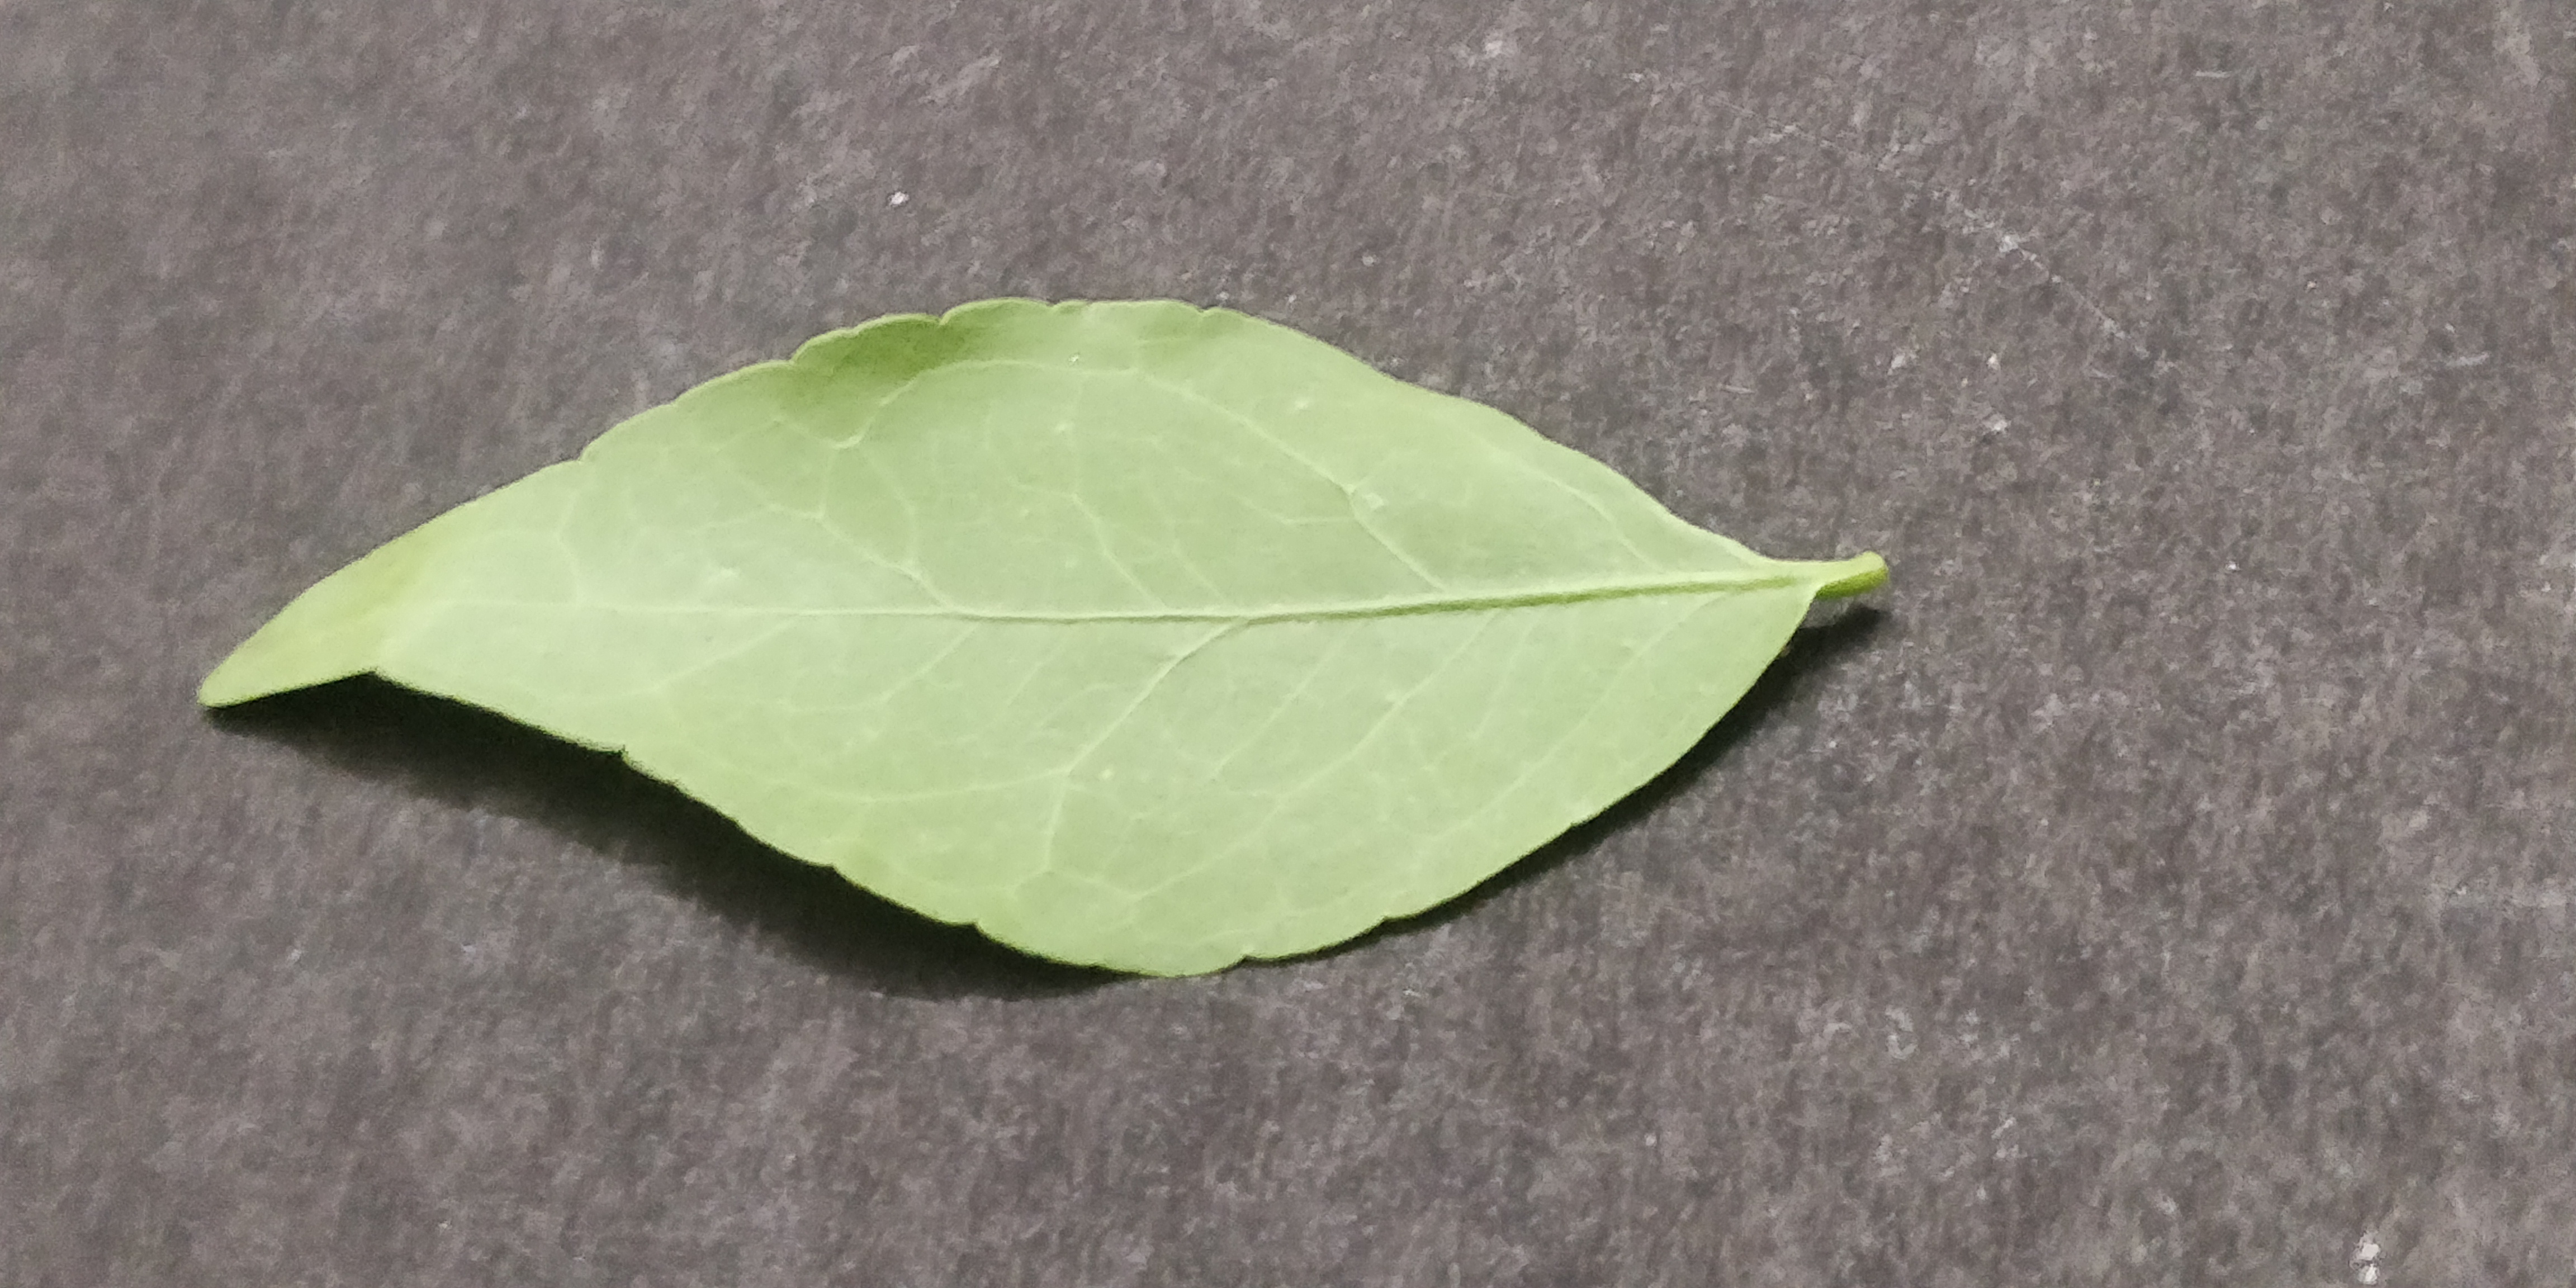
Plant species: Bael